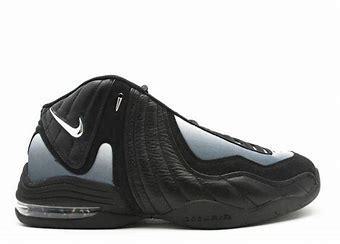
Brand: Nike
Model: Air 3